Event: Nepal Earthquake
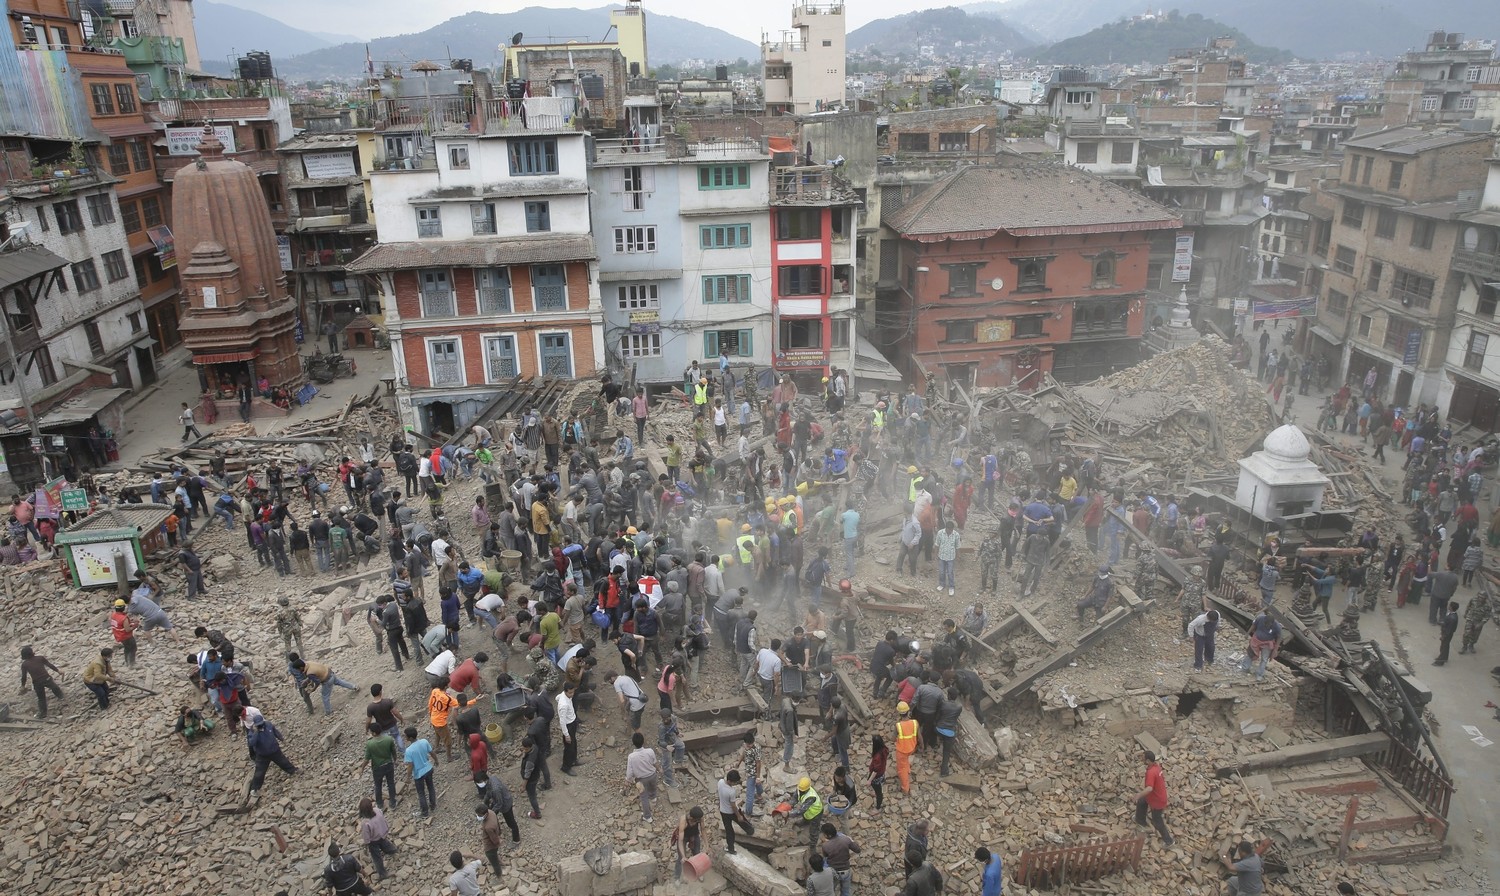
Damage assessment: damage